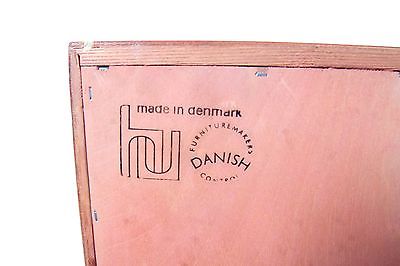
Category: cabinet